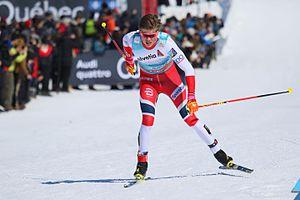
Johannes Høsflot Klæbo, 2017 Ski Tour Canada, Ville de Québec
Johannes Høsflot Klaebo, né le 22 octobre 1996 à Trondheim, est un fondeur norvégien. Plusieurs fois médaillé dans les Championnats du monde junior, il remporte une première médaille mondiale, le bronze, lors de sa première participation aux Championnats du monde, lors des mondiaux 2017 de Lahti, sur le sprint libre. Lors de cette saison 2016-2017, il remporte ses premières victoires en coupe du monde ainsi que sa première victoire dans un mini-tour, les Finales de la coupe du monde, disputées à Québec, s'adjugeant son premier globe de cristal avec sa première place au classement des sprints. Dès la saison suivante, il remporte un deuxième mini-tour, le Ruka Triple.